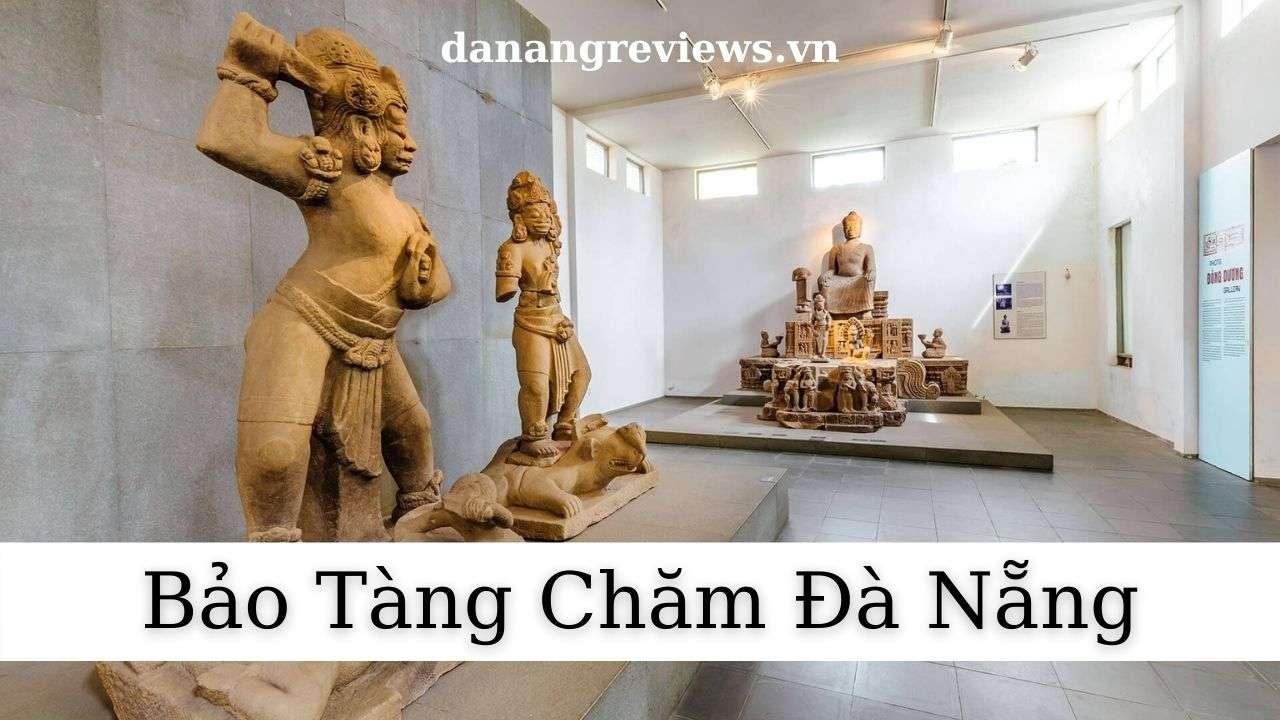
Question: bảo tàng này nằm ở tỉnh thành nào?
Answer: bảo tàng này ở đà nẵng